Denise Affonço

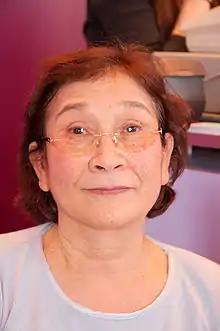
Denise Affonço at a book fair in Paris, France, in March 2009.

Denise Affonço, born in Phnom Penh, Cambodia, is an author who wrote about her experience under the Khmer Rouge in "To The End Of Hell," with an introduction by Jon Swain. She was born to a Vietnamese mother and French father and grew up before the Cambodian Civil War. After the Khmer Rouge took power, her husband was disappeared and her daughter died of starvation.